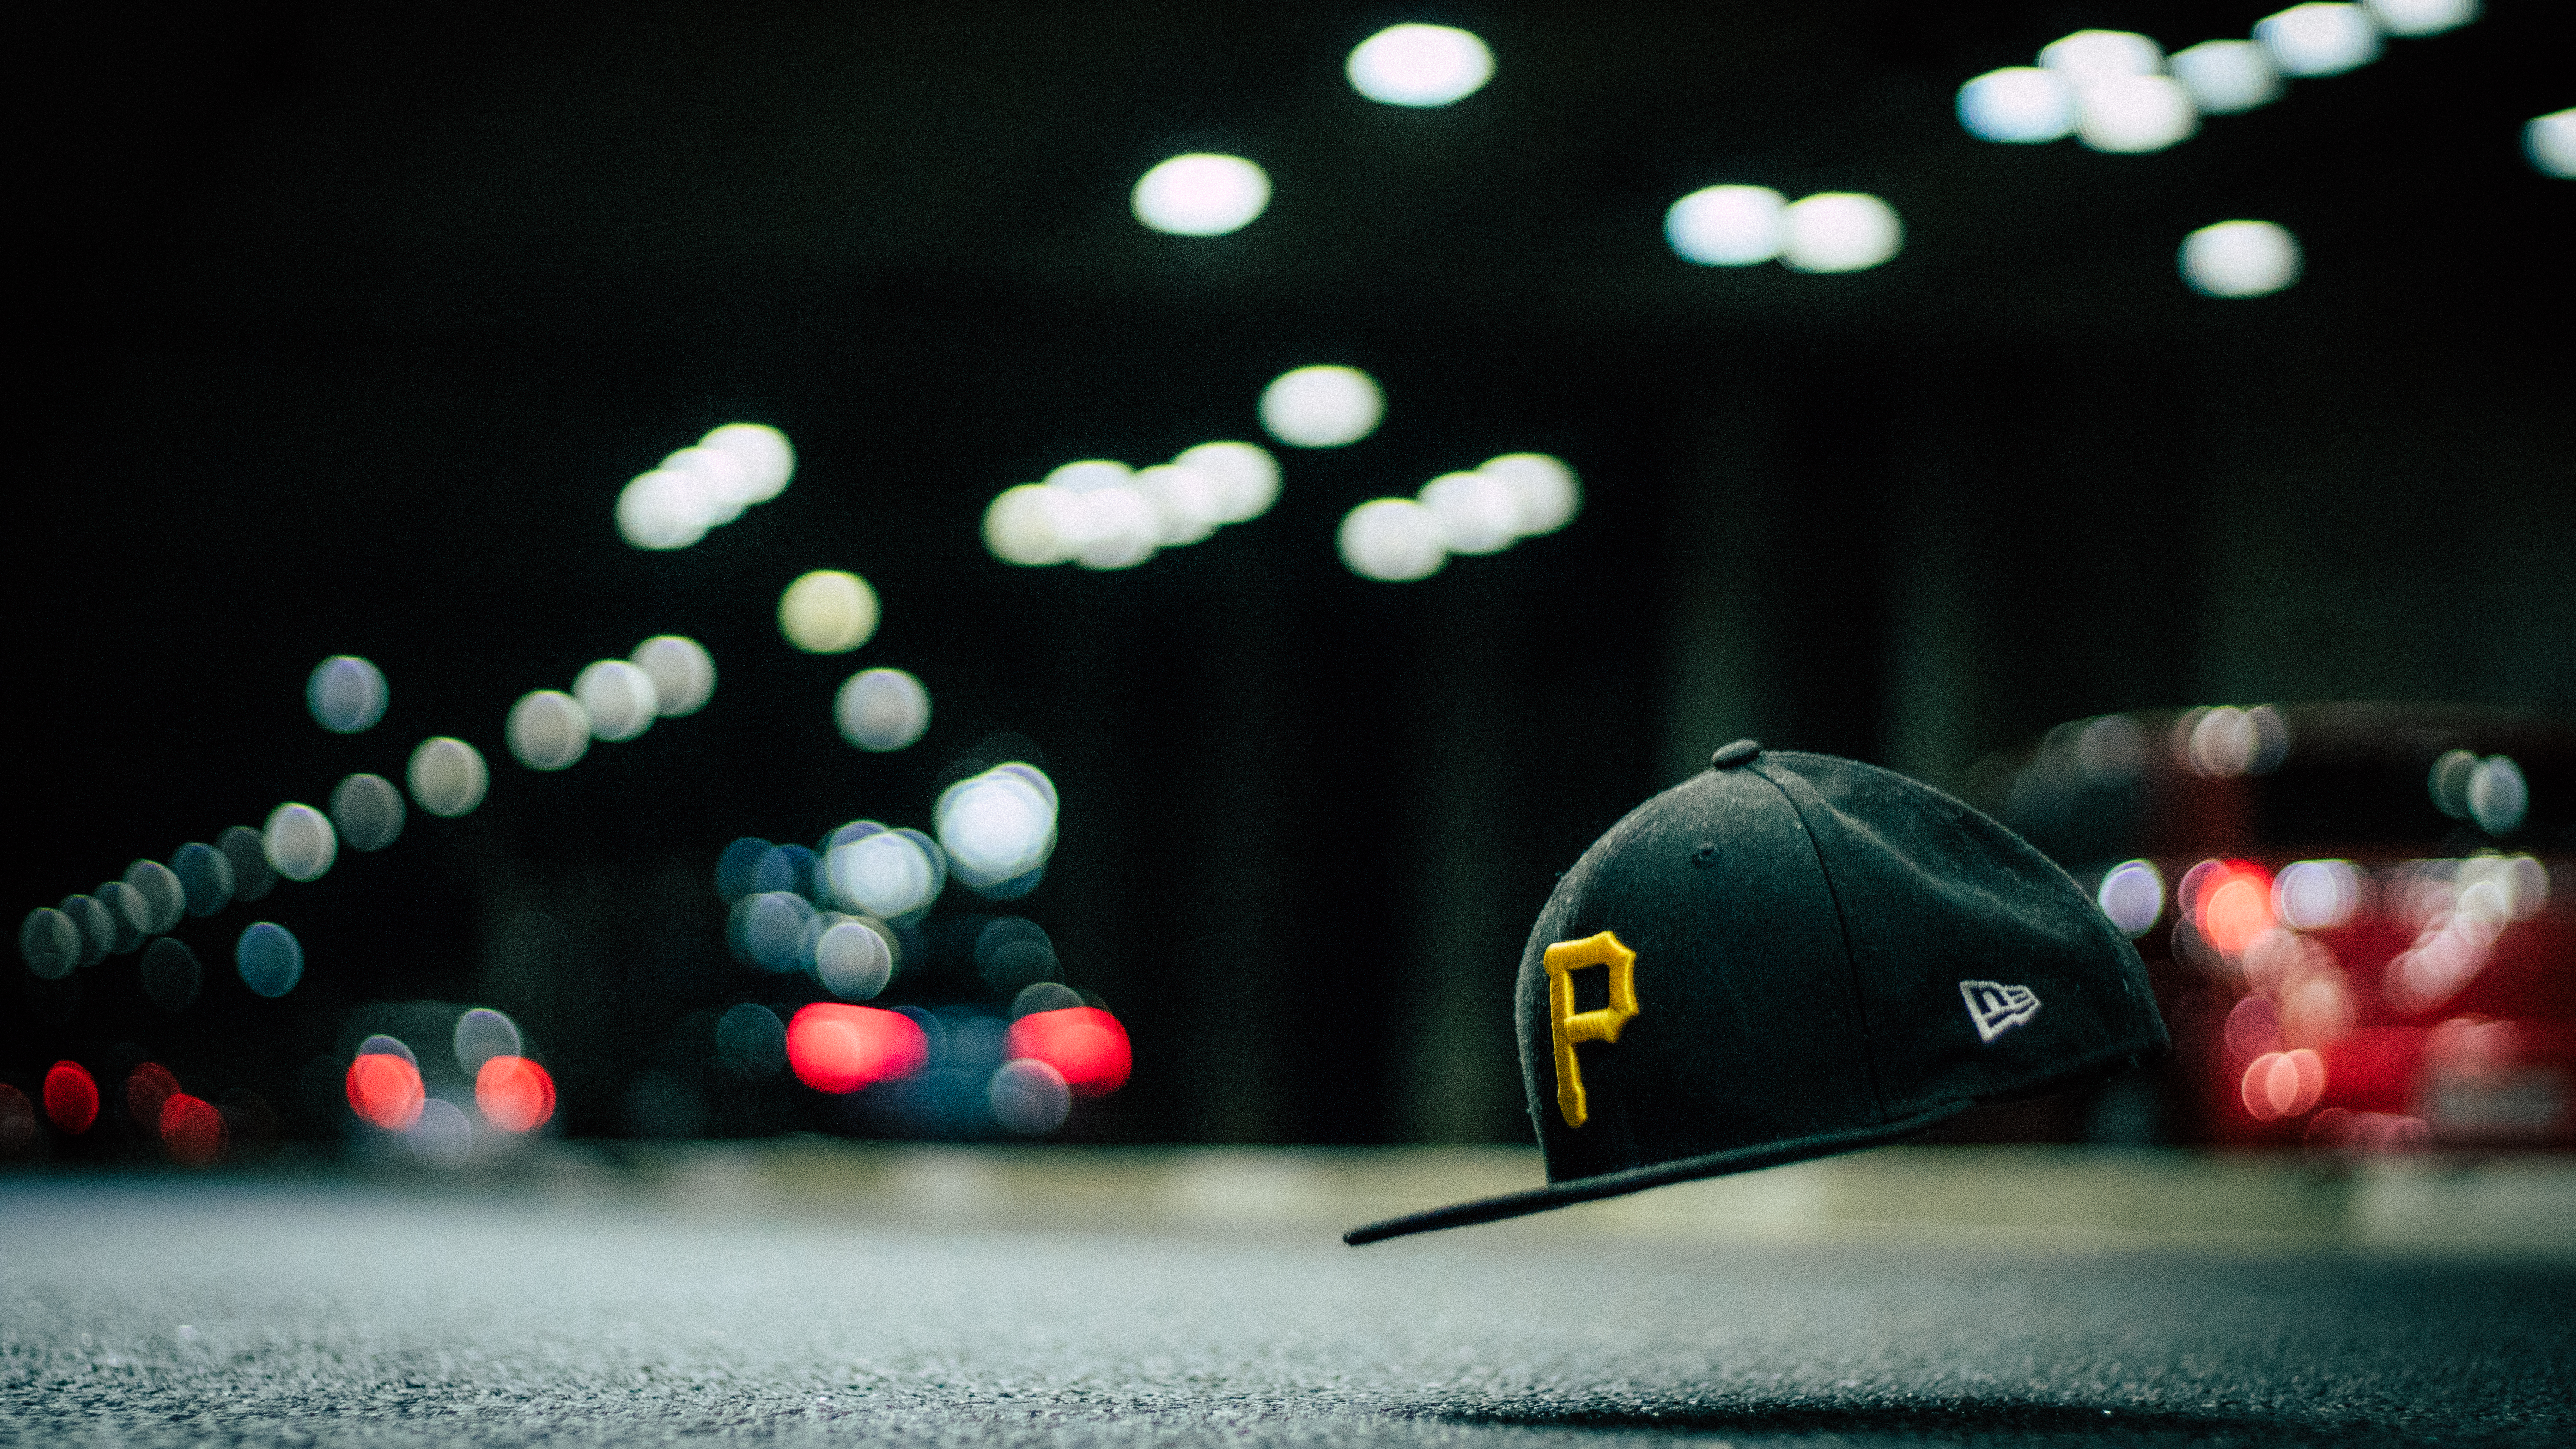
light, bokeh, blur, street, night, ground, dark, motion, red, color, action, shadow, darkness, blue, floating, black, lighting, lights, focus, cap, shape, macro photography, levitate, atmosphere of earth, computer wallpaper